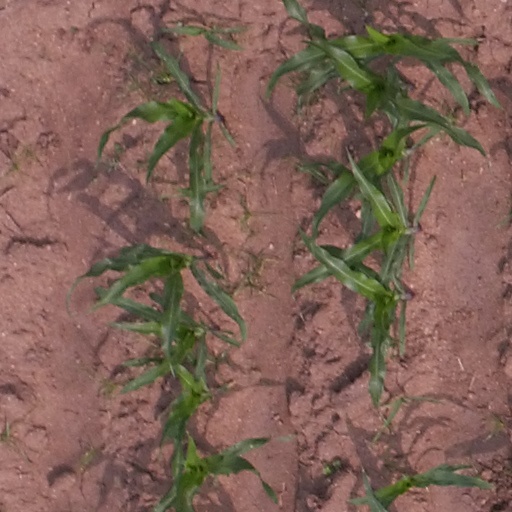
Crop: maize; corn